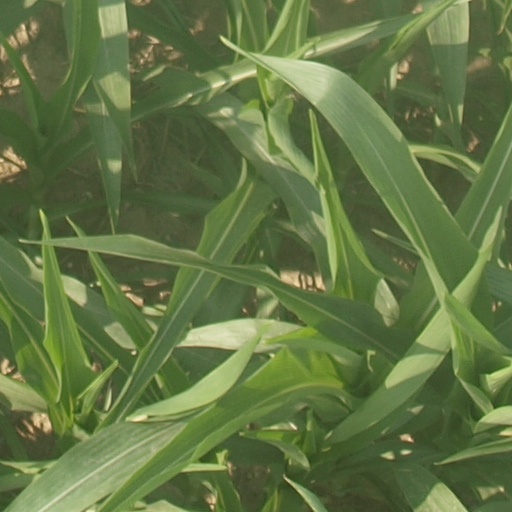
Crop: maize; corn